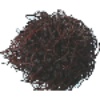
Label: Rambutan 1